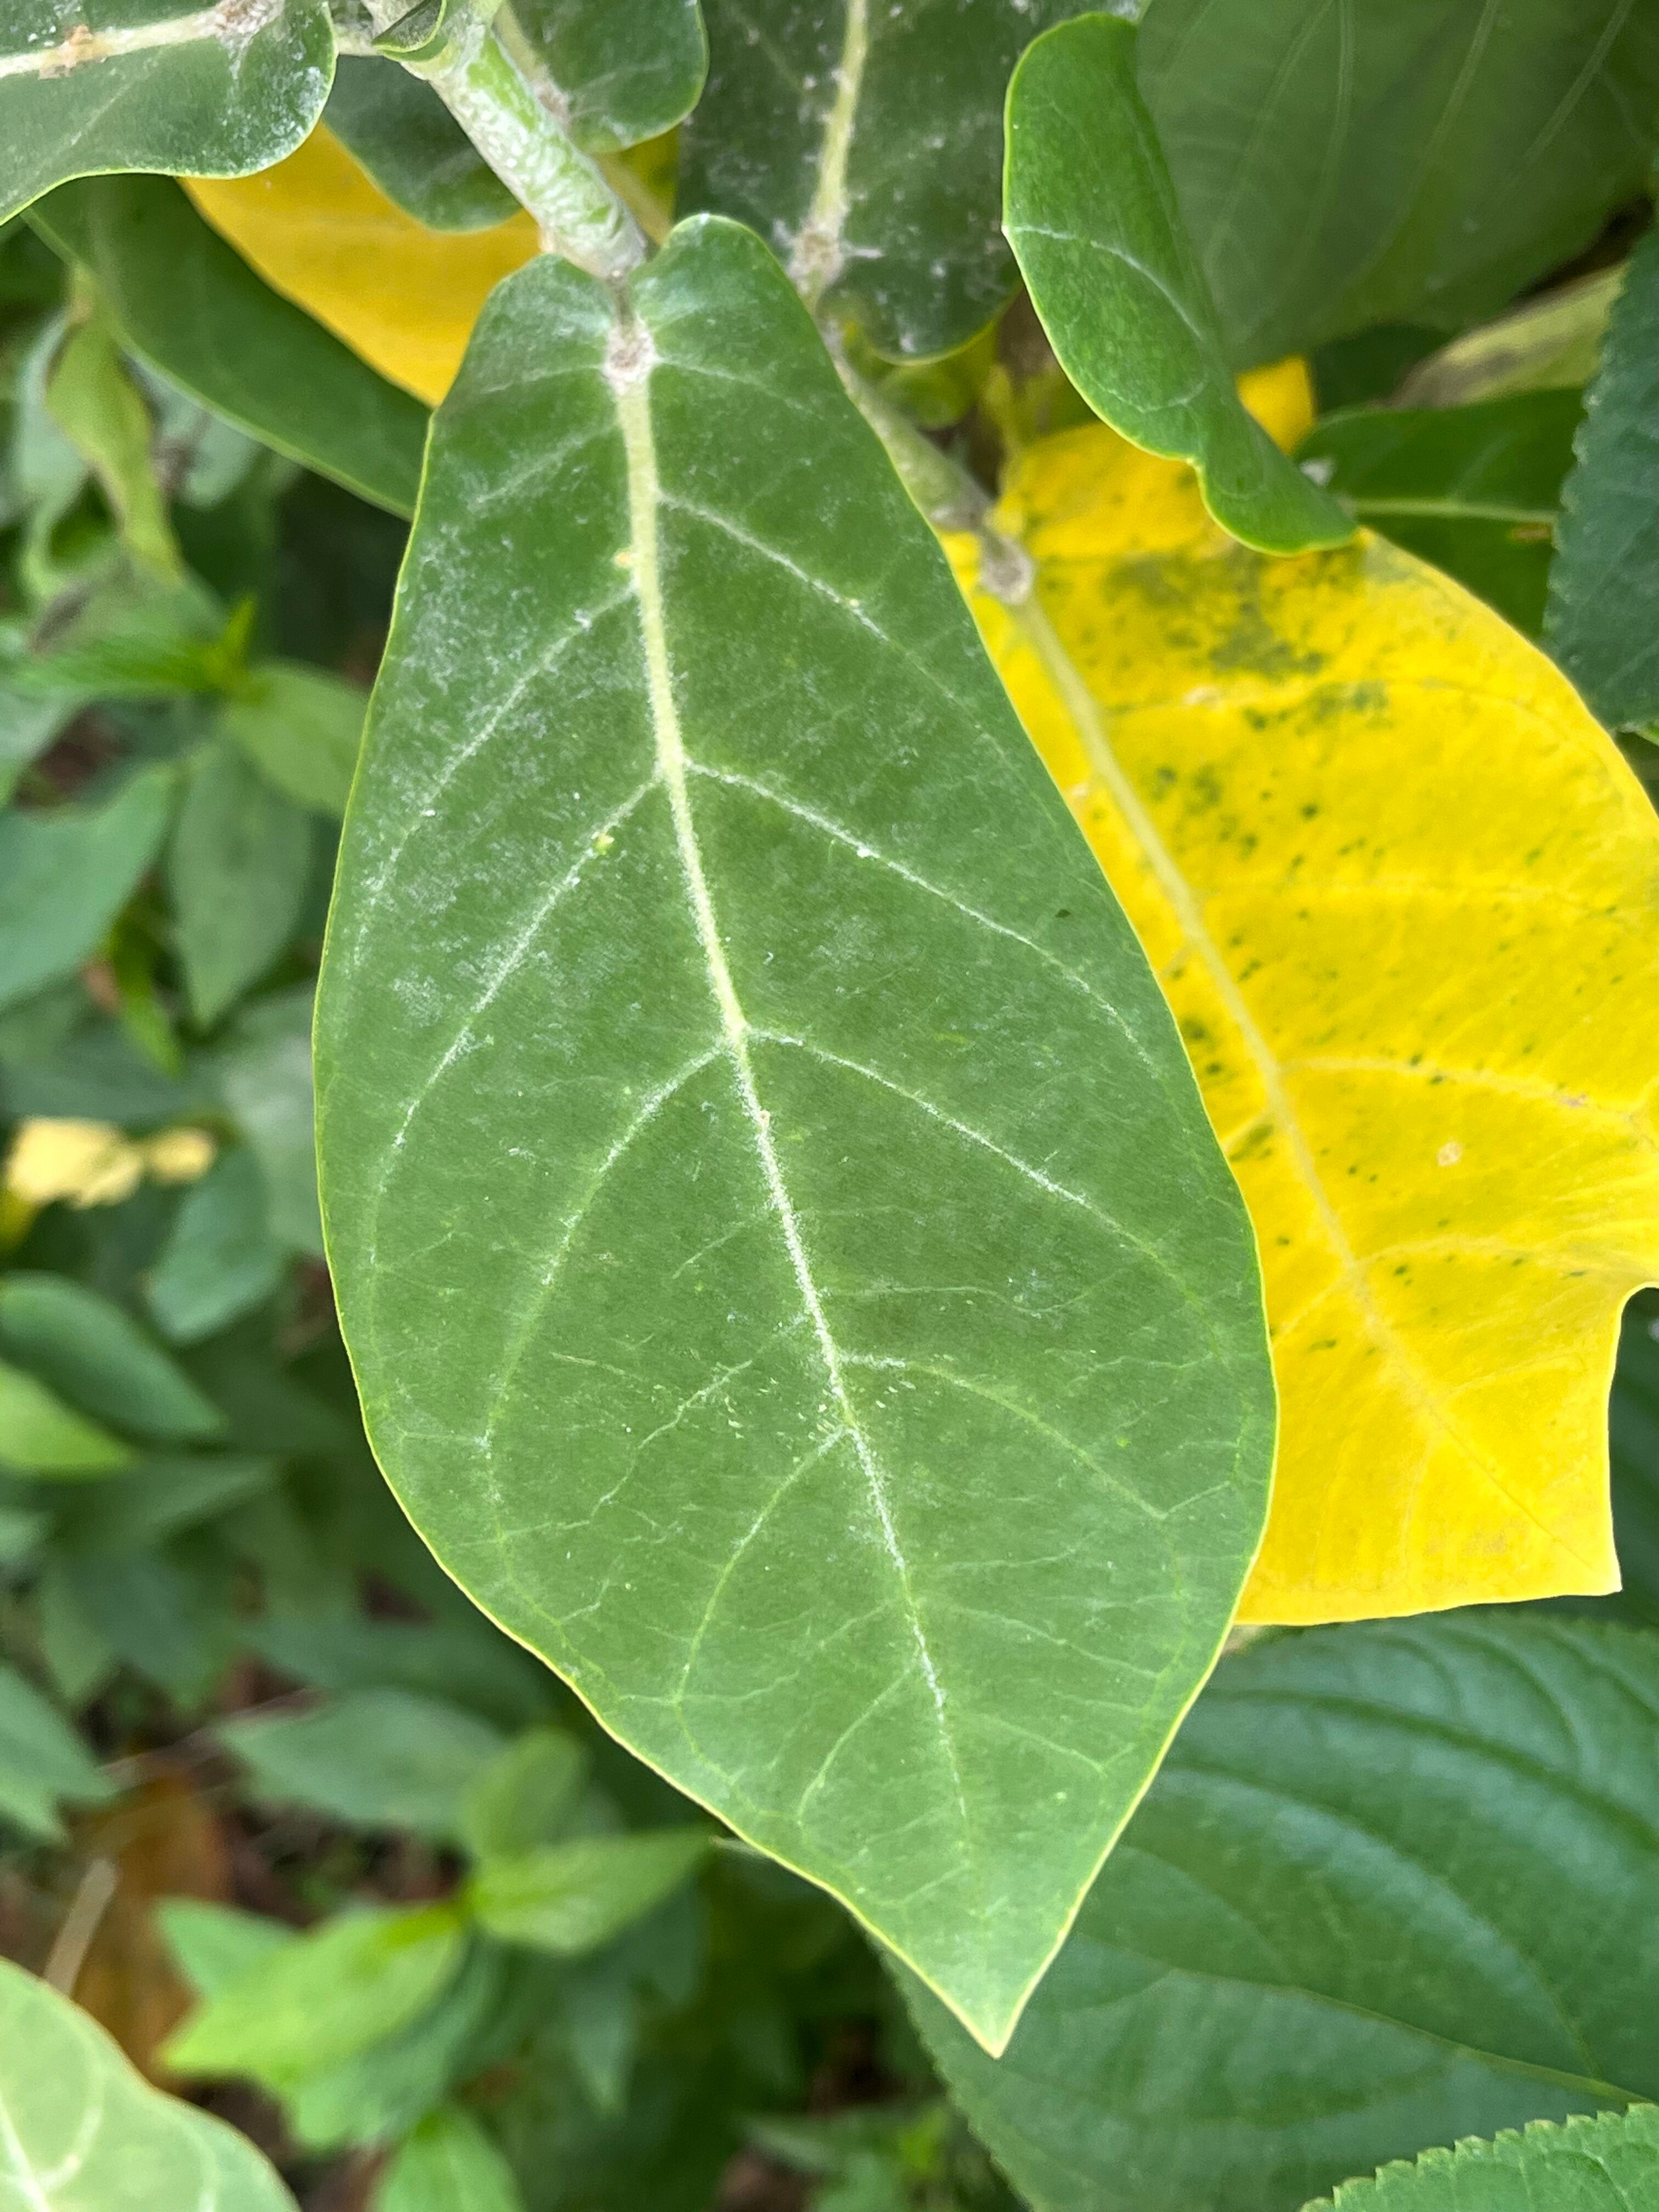
Plant species: calotropis-gigantea